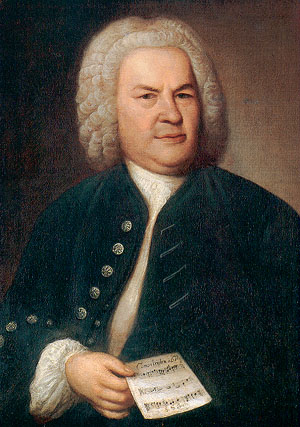
โยฮัน เซบัสทีอัน บัค

ไฟล์:JSBach.jpg|thumb|250px|right|โยฮัน เซบัสทีอัน บัค, ปี ค.ศ. 1748 วาดโดย อีลิอาส ก็อตลอบ เฮาส์มันน์ (Elias Gottlob Haussmann)
โยฮัน เซบัสทีอัน บัค () เป็นคีตกวีและนักออร์แกนชาวเยอรมัน เกิดเมื่อวันที่ 21 มีนาคม ค.ศ. 1685 ในครอบครัวนักดนตรี ที่เมืองไอเซอนัค
บัคแต่งเพลงไว้มากมายโดยดั้งเดิมเป็นเพลงสำหรับใช้ในโบสถ์ เช่น "แพชชัน" บัคถึงแก่กรรมเมื่อวันที่ 28 กรกฎาคม ค.ศ. 1750 ที่เมืองไลพ์ซิช
บัคเป็นนักประพันธ์ดนตรีสมัยบาโรก เขาสร้างดนตรีของเขาจนกลายเป็นเอกลักษณ์ของยุคสมัย บัคมีอิทธิพลอย่างสูงและยืนยาวต่อการพัฒนาดนตรีตะวันตก แม้แต่นักประพันธ์เพลงผู้ยิ่งใหญ่ เช่น ว็อล์ฟกัง อมาเดอุส โมทซาร์ท|โมทซาร์ท, ลูทวิช ฟัน เบทโฮเฟิน|เบทโฮเฟิน ยังยอมรับบัคในฐานะปรมาจารย์
งานของบัคโดดเด่นในทุกแง่มุม ด้วยความพิถีพิถันของบทเพลงที่เต็มไปด้วย ท่วงทำนอง เสียงประสาน หรือเทคนิคการสอดประสานกันของท่วงทำนองต่าง ๆ รูปแบบที่สมบูรณ์แบบ เทคนิคที่ฝึกฝนมาเป็นอย่างดี การศึกษาค้นคว้า แรงบันดาลใจอันเต็มเปี่ยม รวมทั้งปริมาณของบทเพลงที่แต่ง ทำให้งานของบัคหลุดจากวงจรทั่วไปของชีวิตการเป็นศิลปินที่ปกติแล้วจะเริ่มต้น เติบโตจนรุ่งโรจน์ถึงขีดสุด แล้วเสื่อมถอยไปในบั้นปลาย กล่าวคือไม่ว่าจะเป็นเพลงที่บัคได้ประพันธ์ไว้ทั้งในช่วงวัยเยาว์ ในช่วงหลังของชีวิตก็ล้วนแต่มีคุณภาพทัดเทียมกัน
บัคเป็นคีตกวีที่มีอิทธิพลอย่างยิ่งต่อการพัฒนาศิลปะการเล่นเครื่องดนตรีประเภทคีย์บอร์ด เช่น แคลฟวิคอร์ด|คลาวิคอร์ด และ ฮาร์ปซิคอร์ด|ฮาร์พซิคอร์ด (harpsicord) โดยแต่เพลงประเภทพรีลูดและฟิวก์ (preludes and fugues) ไว้มากมาย โดยเฉพาะอย่างยิ่งชุมนุมบทเพลงพรีลูดและฟิวก์ในเว็ลเท็มเพอร์คลาเวียร์ (The Well-tempered Clavier) 2 เล่ม โดยเล่มแรกมี 24 เพลง และเล่มที่สองอีก 24 เพลง แต่บัคยังได้ประพันธ์เพลงพรีลูดสั้น ๆ ไว้อีกเป็นจำนวนมาก โดยยังได้รับความนิยมฝึกฝนและบรรเลงโดยนักเปียโนมาตลอดจวบจนปัจจุบัน
== ประวัติ ==
=== ไอเซอนัค ===
บัคถือกำเนิดในครอบครัวนักดนตรีที่ยึดอาชีพนักดนตรีประจำราชสำนัก ประจำเมืองและโบสถ์ในทือริงเงินมาหลายชั่วอายุ ซึ่งก็นับได้ว่าโยฮัน เซบัสทีอัน บัค เป็นรุ่นที่ห้าแล้ว หากจะนับกันตั้งแต่บรรพบุรุษที่บัครู้จัก นั่นคือนายเวียต บัค ผู้มีชีวิตในคริสต์ศตวรรษที่ 16 ในฐานะเจ้าของโรงโม่และนักดนตรีสมัครเล่นในประเทศฮังการี|ฮังการี ตั้งแต่บัคเกิด สมาชิกครอบครับบัคที่เล่นดนตรีมีจำนวนหลายสิบคน ทำให้ตระกูลบัคกลายเป็นครอบครัวนักดนตรีที่สำคัญและเป็นที่รู้จักมากที่สุดในประวัติศาสตร์ดนตรีตะวันตก

บัคได้รับการศึกษาทางดนตรีจากบิดา คือ โยฮัน อัมโบรซิอุส นักไวโอลิน เมื่ออายุได้สิบปี เขาก็ต้องสูญเสียทั้งมารดาและบิดาในเวลาที่ห่างกันเพียงไม่กี่เดือน ทำให้เขาต้องอยู่ในความอุปการะของพี่ชายคนโต โยฮัน คริสท็อฟ บัค ผู้เป็นศิษย์ของโยฮัน พาเคลเบล และมีอาชีพเป็นนักเล่นออร์แกนในเมืองโอร์ดรุฟ ในขณะที่รับการศึกษาด้านดนตรีไปด้วย โยฮัน เซบัสทีอันได้แสดงให้เห็นความเป็นอัจฉริยะทางดนตรี รวมทั้งยังช่วยครอบครัวหาเงินโดยการเป็นนักร้องในวงขับร้องประสานเสียงของครอบครัว และยังชอบคัดลอกงานประพันธ์และศึกษาผลงานของนักประพันธ์อื่น ๆ ที่เขาสามารถพบหาได้อีกด้วยเช่นกันกับทุกคนที่ชื่นชอบนักดนตรีเอกของโลกอย่าง โยฮัน เซบัสทีอัน บัค
=== ลือเนอบวร์ค ===
ทรัพย์สินเงินทองของพี่ชายชองโยฮัน เซบัสทีอัน มีจำกัด อีกทั้งพี่ชายยังมีครอบครัวที่ต้องเลี้ยงดู ราวปี ค.ศ. 1700 โยฮัน เซบัสทีอัน ก็ได้รับการตอบรับให้เข้าเรียนที่โรงเรียนในโบสต์ (ลา มิคาเอลิสสกูล) ที่เมืองลูนเบิร์ก ซึ่งเป็นเมืองที่ตั้งอยู่ห่างออกไปทางเหนือราว 200 กิโลเมตร ซึ่งเขาต้องเดินทางด้วยเท้าไปเข้าเรียนที่นั่นพร้อมกับเพื่อนร่วมชั้นคนหนึ่ง นอกเหนือจากการเรียนดนตรีแล้ว เขายังได้ยังได้เรียนวาทศิลป์ ตรรกศาสตร์ ภาษาละติน ภาษากรีก และภาษาฝรั่งเศส เขายังได้ทำความรู้จักกับจอร์จ เบอห์ม นักดนตรีของ โจฮันเนส เคียร์ช และศิษย์ของ โยฮัน อาดัม เรนเคน นักเล่นออร์แกนคนดังของนครฮัมบวร์ค โยฮัน อะดัม เรนเคน|เรนเคนนี่เองที่เป็นคนสอนเขาเกี่ยวกับรูปแบบดนตรีของประเทศเยอรมนี|เยอรมนีตอนเหนือ ที่ลือเนบวร์ก เขายังได้รู้จักกับนักดนตรีชาวประเทศฝรั่งเศส|ฝรั่งเศสอพยพ โดยเฉพาะอย่างยิ่งโธมาส์ เดอ ลา เซลล์ ศิษย์ของฌ็อง-บาติสต์ ลูว์ลี|ลูว์ลี และด้วยการได้สัมผัสกับวัฒนธรรมทางดนตรีในอีกรูปแบบ เขาได้คัดลอกบทเพลงสำหรับออร์แกนของนิโกลาส์ เดอ กรินยี และเริ่มติดต่อทางจดหมายกับ ฟร็องซัวส์ คูเปอแรง
บัคศึกษาและวิเคราะห์โน้ตแผ่นของนักดนตรีที่มีชื่อเสียงด้วยความละเอียดรอบคอบ ความสนอกสนใจและความอยากรู้อยากเห็นของเขามีมาก กระทั่งว่าเขายอมเดินเท้าไปหลายสิบกิโลเมตรเพื่อจะฟังการแสดงของนักดนตรีดัง เป็นต้นว่าจอร์จ โบห์ม โยฮัน อาดัม เรนเคน และ วินเซนต์ ลึบเบ็ค และแม้กระทั่ง ดีทริช บุกซ์เตฮูเด้ ผู้ซึ่งโด่งดังกว่า มินิกิปปิ
=== อาร์นชตัดท์ ===
ในปีค.ศ.1703 บัคได้กลายเป็นนักเล่นออร์แกนประจำเมืองอาร์นสตัดต์ เขาเริ่มมีชื่อเสียงอย่างรวดเร็วในฐานะนักดนตรีเอก และนักดนตรีที่เล่นสดได้โดยไม่ต้องดูโน้ต
=== มืลเฮาเซิน ===
ตั้งแต่ปี ค.ศ. 1707 ถึง ค.ศ. 1708 เขาได้เป็นนักเล่นออร์แกนประจำเมืองมืลเฮาเซิน บัคได้ประพันธ์เพลงคันตาตาบทแรกขึ้น ซึ่งเป็นบทนำก่อนที่เขาจะเริ่มประพันธ์บทเพลงทางศาสนาอันยิ่งใหญ่อลังการ และเขายังได้ประพันธ์บทเพลงสำหรับบรรเลงด้วยออร์แกนเพิ่มเติมด้วย อันเป็นผลงานที่ยืนยันถึงความอัจฉริยะ ความลึกซึ้ง และความงามอันบริสุทธิ์ของเขา ทำให้บัคกลายเป็นนักดนตรีที่ยิ่งใหญ่ที่สุดตลอดกาล ในบรรดาบทเพลงทางศาสนาแล้ว ตลอดชั่วชีวิตของบัค เขาได้ใช้เวลากับการประพันธ์เพลงคันตาตาร่วมห้าปี หรือกว่าสามร้อยชิ้น ในบรรดาบทเพลงราวห้าสิบชิ้นที่สูญหายไปนั้น ส่วนใหญ่เป็นเพลงที่ถูกประพันธ์ขึ้นในช่วงเวลาดังกล่าว
=== ไวมาร์ ===
ในระหว่างปี ค.ศ. 1708 ถึง ค.ศ. 1717 บัคดำรงตำแหน่งนักเล่นออร์แกน และนักไวโอลินเดี่ยวมือหนึ่ง ประจำวิหารส่วนตัวของดยุคแห่งไวมาร์ ทำให้เขามีทั้งออร์แกน เครื่องดนตรีและนักร้องประจำวงในครอบครอง ช่วงเวลาดังกล่าวเป็นช่วงเวลาแห่งการสร้างสรรค์ผลงานของบัคมากมาย ไม่ว่าจะเป็นเพลงบรรเลงด้วยออร์แกน คันตาต้า เพลงสำหรับฮาร์ปซิคอร์ด ที่ได้แรงบันดาลใจมาจากปรมาจารย์ทางดนตรีชาวประเทศอิตาลี|อิตาเลียนทั้งหลาย
=== เคอเทิน ===
ระหว่างปี ค.ศ.1717 ถึง ค.ศ.1723 เขาได้ตำรงตำแหน่งผู้ดูแลวิหารประจำราชสำนักของเจ้าชายอันฮัลท์-เคอเทิน เจ้าชายเป็นนักดนตรีและนักเล่นฮาร์ปซิคอร์ด ช่วงเวลาอันแสนสุขของการเติบโตในหน้าที่การงาน ได้เป็นแรงผลักดันให้เขาประพันธ์ผลงานที่ยิ่งใหญ่มากมาย สำหรับบรรเลงด้วย ลิวต์ (Lute) ฟลูต ไวโอลิน (โซนาตาและบทเพลงสำหรับเดี่ยวไวโอลิน) ฮาร์ปซิคอร์ด (หนังสือ "เว็ลเท็มเปอร์คลาเวียร์" เล่มที่สอง) เชลโล(สวีทสำหรับเดี่ยวเชลโล) และบทเพลงบรันเด็นเบอร์ก คอนแชร์โต้ หกบท
=== ไลพ์ซฺช ===
ระหว่างปี ค.ศ. 1725 ถึง ค.ศ. 1750 หรือเป็นระยะเวลากว่า 25 ปีที่บัคพำนักอยู่ที่เมืองไลพ์ซฺช บัคได้สืบทอดตำแหน่งผู้อำนวยการดนตรีของโบสถ์เซนต์โทมัส ในนิกายลูเธอรัน ต่อจากโยฮัน คูห์นาว เขาเป็นครูสอนดนตรีและภาษาละติน แต่ก็ยังต้องประพันธ์เพลงจำนวนมากให้กับโบสถ์ โดยมีบทเพลงคันตาตาทุกวันอาทิตย์และวันนักขัตฤกษ์ ในขณะดำรงตำแหน่งนี้ เขาได้ประพันธ์คันตาต้าไว้กว่า 126 บท แต่บทเพลงดังกล่าวมักจะไม่ได้รับการถ่ายทอดออกมาอย่างที่ควรเนื่องจากขาดแคลนเครื่องดนตรี และนักดนตรีที่มีฝีมือ
บัคได้ใช้แนวทางเดิมในการประพันธ์บทเพลงใหม่ ๆ แต่ความเป็นอัจฉริยะ ความคิดสร้างสรรค์ และความฉลาดของเขาทำให้ผลงานทุกชิ้นมีเอกลักษณ์ และถูกนับเป็นหนึ่งในผลงานยอดเยี่ยมแห่งประวัติศาสตร์ดนตรีตะวันตก โดยเฉพาะ ""เซนต์แมทธิวแพชชัน"" ""แมส ในบันไดเสียงบีไมเนอร์"" ""เว็ลเท็มเปอร์คลาเวียร์"" ""มิวสิกคัล ออฟเฟอริ่ง"" ดนตรีของบัคหลุดพ้นจากรูปแบบทั่วไป โดยที่เขาได้ใช้ความสามารถของเขาอย่างเต็มพิกัด และถ่ายทอดออกมาเป็นบทเพลงจนถึงขีดสุดของความสมบูรณ์แบบ
=== มรดกทางดนตรี ===
เมื่อโยฮัน เซบัสทีอัน บัค ดนตรีบาโรกได้ถึงจุดสุดยอดและถึงกาลสิ้นสุดในเวลาอันรวดเร็ว หลังจากการเสียชีวิตของบัค ดนตรีของเขาถูกลืม เนื่องด้วยเพราะมันล้าสมัยไปแล้ว เช่นเดียวกับเทคนิคการสอดประสานกันของท่วงทำนองต่างๆที่เขาพัฒนาให้มันสมบูรณ์แบบอย่างหาใดเทียม
บุตรชายที่เขาได้ฝึกสอนดนตรีไว้ ไม่ว่าจะเป็นวิลเฮ็ล์ม ฟรีดมานน์ บัค คาร์ล ฟิลลิป เอ็มมานูเอ็ล บัค โยฮัน คริสตอฟ ฟรีดริช บัค และ โยฮัน คริสเตียน บัค ได้รับถ่ายทอดพรสวรรค์บางส่วนจากบิดา และได้รับถ่ายทอดเทคนิคการเล่นจากบัค ก็ได้ทอดทิ้งแนวทางดนตรีของบิดาเพื่อไปสนใจกับแนวดนตรีที่ทันสมัยกว่าในที่สุด เช่นเดียวกับนักดนตรีร่วมสมัยเดียวกันกับบัค (เป็นต้นว่า เกออร์ก ฟิลลิป เทเลมันน์ ผู้มีอายุแก่กว่าบัคสี่ปี ก็ได้รับอิทธิพลจากดนตรีที่ทันสมัยกว่า)
ปรากฏการณ์นิยมแนวดนตรีใหม่นี้ก็เกิดกับว็อล์ฟกัง อมาเดอุส โมทซาร์ท|โมทซาร์ทเช่นกัน จนกระทั่งวันหนึ่ง เมื่อบารอนฟาน สวีเทน ผู้หลงใหลในดนตรีบาโรกและมีห้องสมุดส่วนตัวสะสมบทเพลงบาโรกไว้เป็นจำนวนมาก ได้ให้โมทซาร์ทชมผลงานอันยิ่งใหญ่ของบัคบางส่วน ทำให้ความมีอคติต่อดนตรีบาโรกของโมทซาร์ทนั้นถูกทำลายไปสิ้น จนถึงขั้นไม่สามารถประพันธ์ดนตรีได้ตลอดช่วงระยะเวลาหนึ่ง เมื่อเขาสามารถยอมรับมรดกทางดนตรีของบัคได้แล้ว วิธีการประพันธ์ดนตรีของเขาก็เปลี่ยนไป ราวกับว่าบัคมาเติมเต็มรูปแบบทางดนตรีให้แก่เขา โดยที่ไม่ต้องละทิ้งรูปแบบส่วนตัวแต่อย่างใด ตัวอย่างผลงานของว็อล์ฟกัง อมาเดอุส โมทซาร์ท|โมทซาร์ทที่ได้รับอิทธิพลของบัคก็เช่น ""เพลงสวดศพเรเควียม"" ""ซิมโฟนีจูปิเตอร์"" ซึ่งท่อนที่สี่เป็นฟิวก์ห้าเสียง ที่ประพันธ์ขึ้นโดยใช้เทคนิคการสอดประสานกันของท่วงทำนองต่างๆ รวมทั้งบางส่วนของอุปรากรเรื่อง""ขลุ่ยวิเศษ""
ลูทวิช ฟัน เบทโฮเฟิน รู้จักบทเพลงสำหรับคลาวิคอร์ดของบัคเป็นอย่างดี จนสามารถบรรเลงบทเพลงส่วนใหญ่ได้ขึ้นใจ ตั้งแต่วัยเด็ก
สำหรับประชาชนทั่วไปแล้ว ความเป็นอัจฉริยะของบัคไม่ได้เป็นที่รู้จักต่อสาธารณชน จนกระทั่งในคริสต์ศตวรรษที่ 19 อันเนื่องมาจากความพยายามของเฟลิกซ์ เม็นเดลโซห์น ผู้สืบทอดตำแหน่งผู้อำนวยการดนตรีที่โบสถ์เซนต์โธมัส แห่งเมืองไลพ์ซิช นับแต่นั้นเป็นต้นมา ผลงานของบัคที่ยืนยงคงกระพันต่อการเปลี่ยนแปลงของรสนิยมทางดนตรี ก็ได้กลายเป็นหลักอ้างอิงที่มิอาจหาผู้ใดเทียมทานได้ในบรรดาผลงานดนตรีตะวันตก
ในช่วงคริสต์ทศวรรษที่ 30 ที่เมืองไลพ์ซิช คาร์ล สโตรป ได้คิดค้นวิธีบรรเลงบทเพลงของบัคในรูปแบบใหม่ โดยการใช้เครื่องดนตรีที่มีประสิทธิภาพมากกว่า และใช้วงขับร้องประสานเสียงในแบบที่ยืดหยุ่นกว่าที่บรรเลงและขับร้องกันในคริสต์ศตวรรษที่ 19 เขายังได้บรรเลงบทเพลงทางทฤษฎี เป็นต้นว่า "อาร์ต ออฟฟิวก์" (โดยใช้วงดุริยางค์ประกอบด้วย) ผลสัมฤทธิ์ของแนวทางใหม่นี้ได้เห็นเป็นรูปธรรมในคริสต์ทศวรรษที่ 50 โดยมีนักดนตรีอย่างกุสตาฟ เลออนฮาร์ทและบรรดาลูกศิษย์ลูกหาของเขา รวมถึงนิโคเลาส์ อาร์นองกูต์ โดยที่กุสตาฟ เลออนฮาร์ทและนิโคเลาส์ อาร์นองกูต์เป็นนักดนตรีคนแรกๆที่บันทึกเสียงบทเพลงคันตาต้าของบัคครบทุกบท
แม้ว่าดนตรีของบัคจะถูกตีความในลักษณะอื่น เช่น แจ๊ส (บรรเลงโดยฌาค ลูสิเยร์(Jaques Loussier) หรือ เวนดี คาร์ลอส) บรรเลงโดยใช้เครื่องดนตรีประเภทอื่น หรือถูกดัดแปลงเป็นแจ๊ส มันก็ยังคงเอกลักษณ์เดิมไว้ ราวกับว่าโครงสร้างของบทเพลงที่โดดเด่นทำให้สิ่งอื่น ๆ กลายเป็นแค่ส่วนประกอบเท่านั้น
มาร์เซล ดูเปรสามารถบรรเลงบทเพลงทุกบทของบัคด้วยออร์แกนได้อย่างขึ้นใจ เช่นเดียวกับเฮลมุท วาลคา นักเล่นออร์แกนชาวประเทศเยอรมนี|เยอรมัน ผู้ที่ตาบอดตั้งแต่เกิด แต่ก็ได้หัดเล่นเพลงของบัคโดยอาศัยการฟังอย่างตั้งอกตั้งใจ
== แนวคิด ==
* « บัคเป็นคนประเภทที่เห็นคนอื่นๆเป็นเพียงเด็กน้อยในสายตาของเขา » โรเบิร์ต อเล็กซานเดอร์ ชูมันน์
* « หากไม่มีบัค เทววิทยาคงขาดเป้าหมาย การสร้างโลกของพระเจ้ากลายเป็นเพียงตำนาน และความว่างเปล่ากลายเป็นสิ่งที่ไม่อาจปฏิเสธได้», « หากมีใครสักคนที่เป็นหนี้บุญคุณบัคทุกอย่าง นั่นคงเป็นพระเจ้า », ซิโอร็อง, "Syllogismes de l'amertume" สำนักพิมพ์กัลลิมาร์
* « ดนตรีของบัคมีแนวโน้มจะกลายเป็นสิ่งมีชีวิต มีชีพจร และอารมณ์ความรู้สึก» ปิแอร์ วิดาล
* « มีบัคก่อน...แล้วจึงมีคนอื่นๆตามมา » พาโบล คาซาลส์
* « ถึงแม้ข้าพเจ้าจะมีความรักในศิลปินคนอื่น – ไม่ได้รักลุดวิก ฟาน เบทโฮเฟิน|เบทโฮเฟิน และว็อล์ฟกัง อมาเดอุส โมทซาร์ท|โมทซาร์ทน้อยไปกว่ากัน – ข้าพเจ้าก็ไม่อาจเห็นด้วยกับคำกล่าวของคาซาลส์ได้ บัคโดดเด่นกว่าพวกเขาเหล่านั้นทั้งหมด » ปอล โทเทลลิเยร์
== บทประพันธ์ที่สำคัญ ==
* "คันตาต้า BWV 4, BWV 6, BWV 78, BWV 106, BWV 140, BWV 136, BWV 198, BWV 146, BWV 177, BWV 127, BWV 35, BWV 51, BWV 56, BWV 82, BWV 201, BWV 205, BWV 208, BWV 211, BWV 212".
* " BWV 245" ;
* "เซนต์แมทธิวแพชชัน, BWV 244" ;
* "แมส ในบันไดเสียงบีไมเนอร์, BWV 232" ;
* "คริสต์มาส โอราทอริโอ, BWV 248" ;
* "มักนิฟิคัท, BWV 243" ;
* "โมเต็ต, BWV 225 ถึง BWV 231" ;
* "ท็อคคาต้า และ ฟิวก์ ในบันไดเสียง ดีไมเนอร์ สำหรับออร์แกน, BWV 565" และบทเพลงพรีลูด แอนด์ ฟิวก์อีกหลายบท เป็นต้นว่า BWV 542, 543, 544, 545, 582;
* "โกลด์แบร์ก วาริเอชั่น, BWV 988" ;
* "พาร์ติต้าหกบทสำหรับคลาวิคอร์ด, BWV 825 ถึง BWV 830" ;
* "อินเวนชั่นและซิมโฟนี, BWV 772 ถึง BWV 801" ;
** "อินเวนชั่น", BWV 772 : สื่อ:Bach-invention-01.mid
** "ซิมโฟนี", BWV 787 : สื่อ:Bwv787.mid
* "เว็ลเท็มเพปร์คลาเวียร์ สองเล่ม, เพลงชื่อ พรีลูดแอนด์ฟิวก์ BWV 846 ถึง BWV 893" ;
** "พรีลูดหมายเลข 1", BWV 846 : สื่อ:Wtk1-prelude1.midรวม48เพลง
* พรีลูดแอนด์ฟิวก์ BWV 894 ถึง BWV 898" ;
* พรีลูดแนด์ฟูเก็ตต้า BWV 899 ถึง BWV 902
* "โซนาต้า และพาร์ติต้าสำหรับเดี่ยวไวโอลิน, BWV 1001 ถึง BWV 1006" ;
* "สวีทสำหรับเดี่ยวเชลโล, BWV 1007 ถึง BWV 1012" ;
** "สวีทสำหรับเดี่ยวเชลโล", BWV 1008, โน้ตแผ่น :
* "โซนาต้าสำหรับฟลู้ต, BWV 1013, BWV 1020, BWV 1030 ถึง BWV 1035" ;
* "บรันเด็นเบอร์ก คอนแชร์โต หกบท, BWV 1046 ถึง BWV 1051" ;
* "คอนแชร์โตสำหรับไวโอลิน, BWV 1041, BWV 1042, BWV 1043" ;
* "คอนแชร์โตสำหรับฮาร์ปซิคอร์ด, BWV 1052 ถึง BWV 1065" ;
* "สวีทสำหรับออร์เคสตร้า, BWV 1066 ถึง BWV 1070" ;
* "มิวสิกคัล ออฟเฟอริ่ง, BWV 1079" ;
* "อาร์ต ออฟ ฟิวก์, BWV 1080";
ไฟล์:BWV1001-cropped.jpg|right|thumb|200px|"Violin Sonata No. 1 in G minor" (BWV 1001) ในลายมือของบัค
== การจัดเรียงผลงานการประพันธ์ ==
ผลงานดนตรีของบัคเรียงลำดับตัวเลขตามหลังคำว่า BWV ซึ่งเป็นตัวย่อของ Bach Werke Verzeichnis แปลว่า "แคตตาล็อกผลงานของบัค" ตีพิมพ์ขึ้นในปี ค.ศ. 1950 เรียบเรียงโดยโวล์ฟกัง ชมีเดอร์ (Wolfgang Schmieder). แคตตาล็อกนี้ไม่ได้ถูกเรียงลำดับตามเวลาที่ประพันธ์ แต่เรียงตามลักษณะของบทประพันธ์. เช่น BWV 1-224 เป็นผลงานคันตาต้า, BWV 225–48 เป็นผลงานสำหรับกลุ่มนักร้องประสานเสียง, BWV 250–524 เป็นผลงานขับร้องและดนตรีศาสนา, BWV 525–748 เป็นผลงานสำหรับออร์แกน, BWV 772–994 เป็นผลงานสำหรับเครื่องดนตรีคีย์บอร์ด, BWV 995–1000 เป็นผลงานสำหรับลิวท์, BWV 1001–40 เป็นผลงานดนตรีเชมเบอร์ (chamber music), BWV 1041–71 เป็นผลงานสำหรับวงดุริยางค์ และ BWV 1072–1126 เป็นผลงานแคนนอน และ ฟิวก์ ในขั้นตอนการจัดเรียงแคตตาล็อกนี้ ชมีเดอร์เรียบเรียงตาม Bach Gesellschaft Ausgabe ที่เป็นผลงานของบัคแบบครบถ้วนที่ตีพิมพ์ขึ้นในระหว่างปี ค.ศ. 1850-1905.
== สื่อ ==
== งานเขียนที่กล่าวถึงบัค ==
* "ชีวิตของโยฮัน เซบาสเทียน บัค" โดย โยฮัน นิโคเลาส์ ฟอร์เคล : หนังสือเล่มแรกที่เล่าชีวประวัติของบัค (ค.ศ. 1802)
== แหล่งข้อมูลอื่น ==
* สมาคมบัค ลอนดอน
* Projet Mutopia : โน้ตแผ่น
* www.jsbach.org เว็บไซต์เกี่ยวกับบัคที่มีเนื้อหาสมบูรณ์ (ภาษาอังกฤษ)
* เว็บไซต์เกี่ยวกับบัคที่มีเนื้อหาสมบูรณ์ (ภาษาอังกฤษ)
* แคตตาล็อกผลงานของบัคฉบับสมบูรณ์ (ภาษาฝรั่งเศส)
* โน้ตแผ่น : ผลงานของบัคฉบับสมบูรณ์ (ภาษาเกาหลี)
* แมส ในบันไดเสียงบีไมเนอร์ (อะโดบี แฟลช) BWV 232
* โกลด์แบร์ก วาริเอชั่น BWV 988
หมวดหมู่:คีตกวีชาวเยอรมัน|ยโฮันน์ ซเบาสเทียน บัค
หมวดหมู่:นักดนตรีคลาสสิก|ยโฮันน์ ซเบาสเทียน บัค
หมวดหมู่:นักออร์แกน
หมวดหมู่:บุคคลจากไอเซอนัค